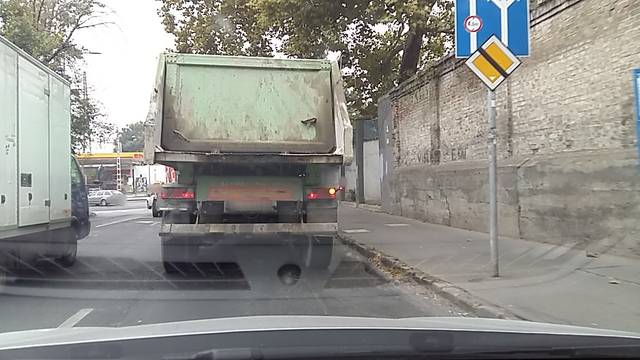
Region: Hungary
Coordinates: 47.519, 19.073